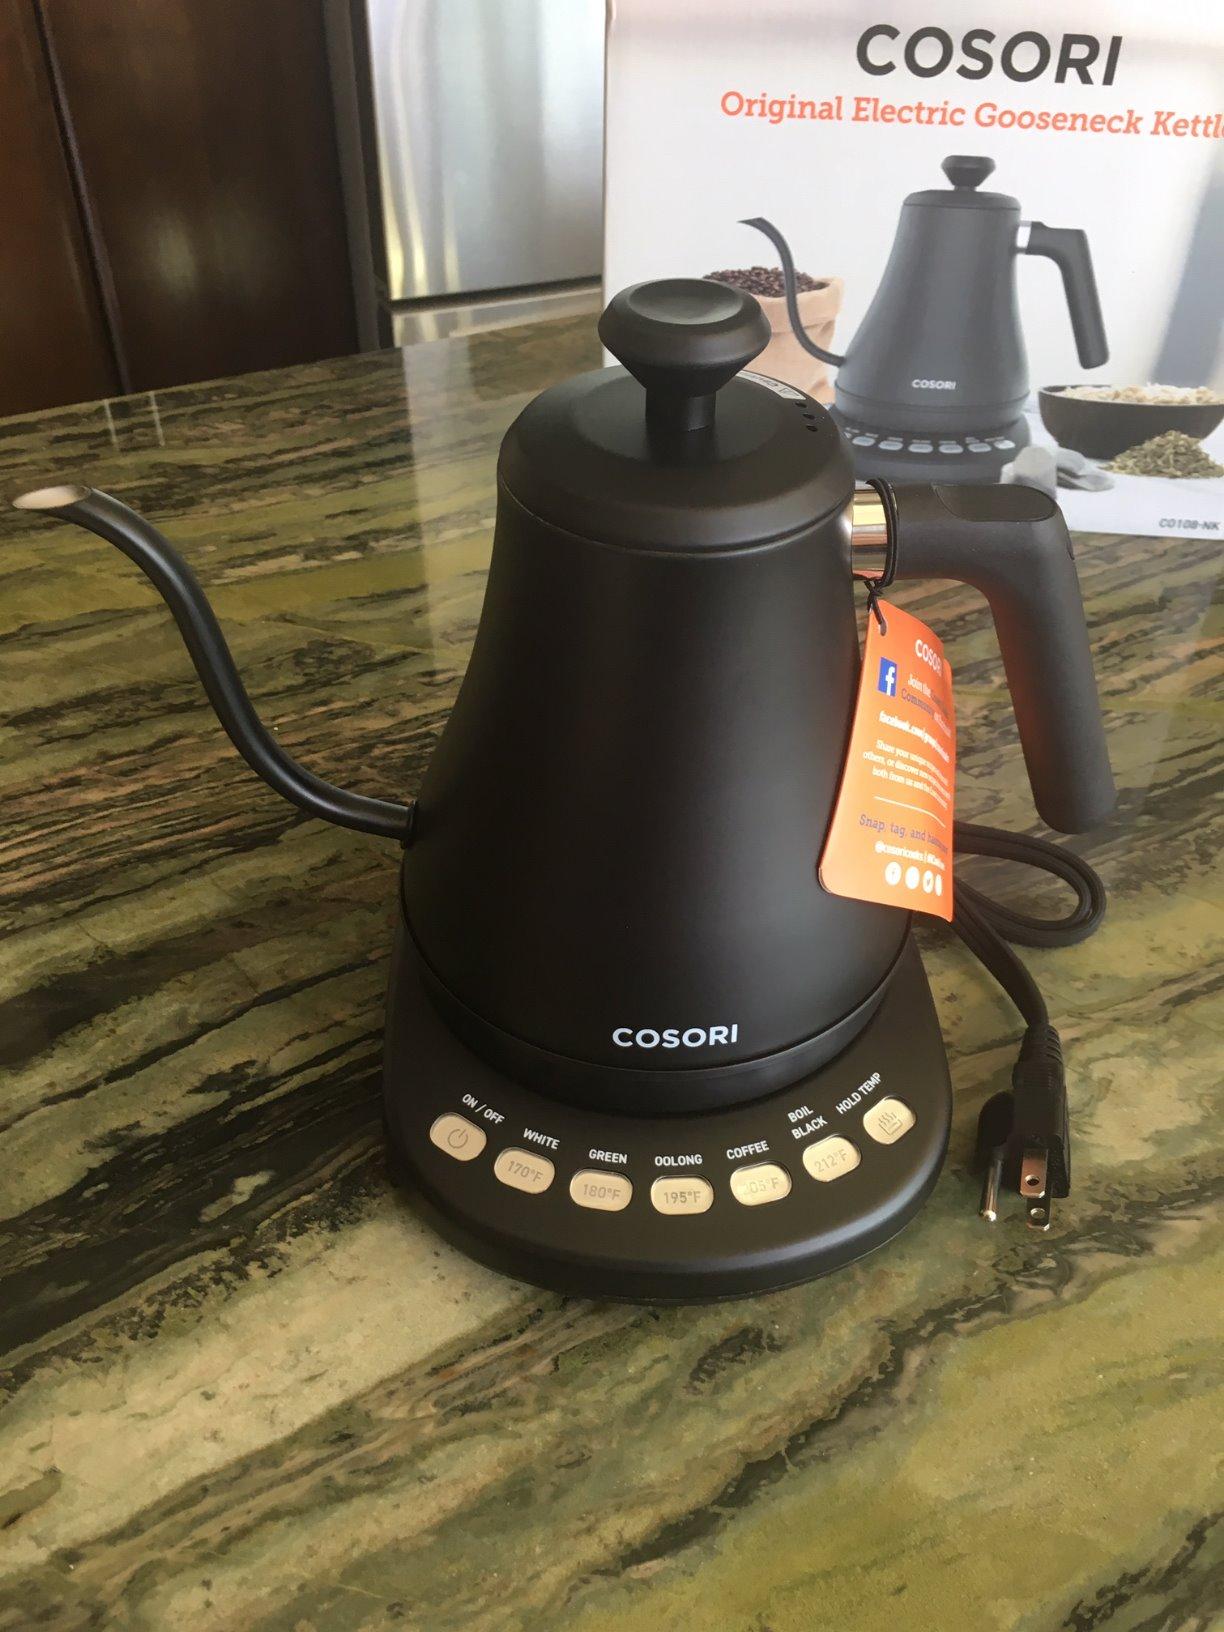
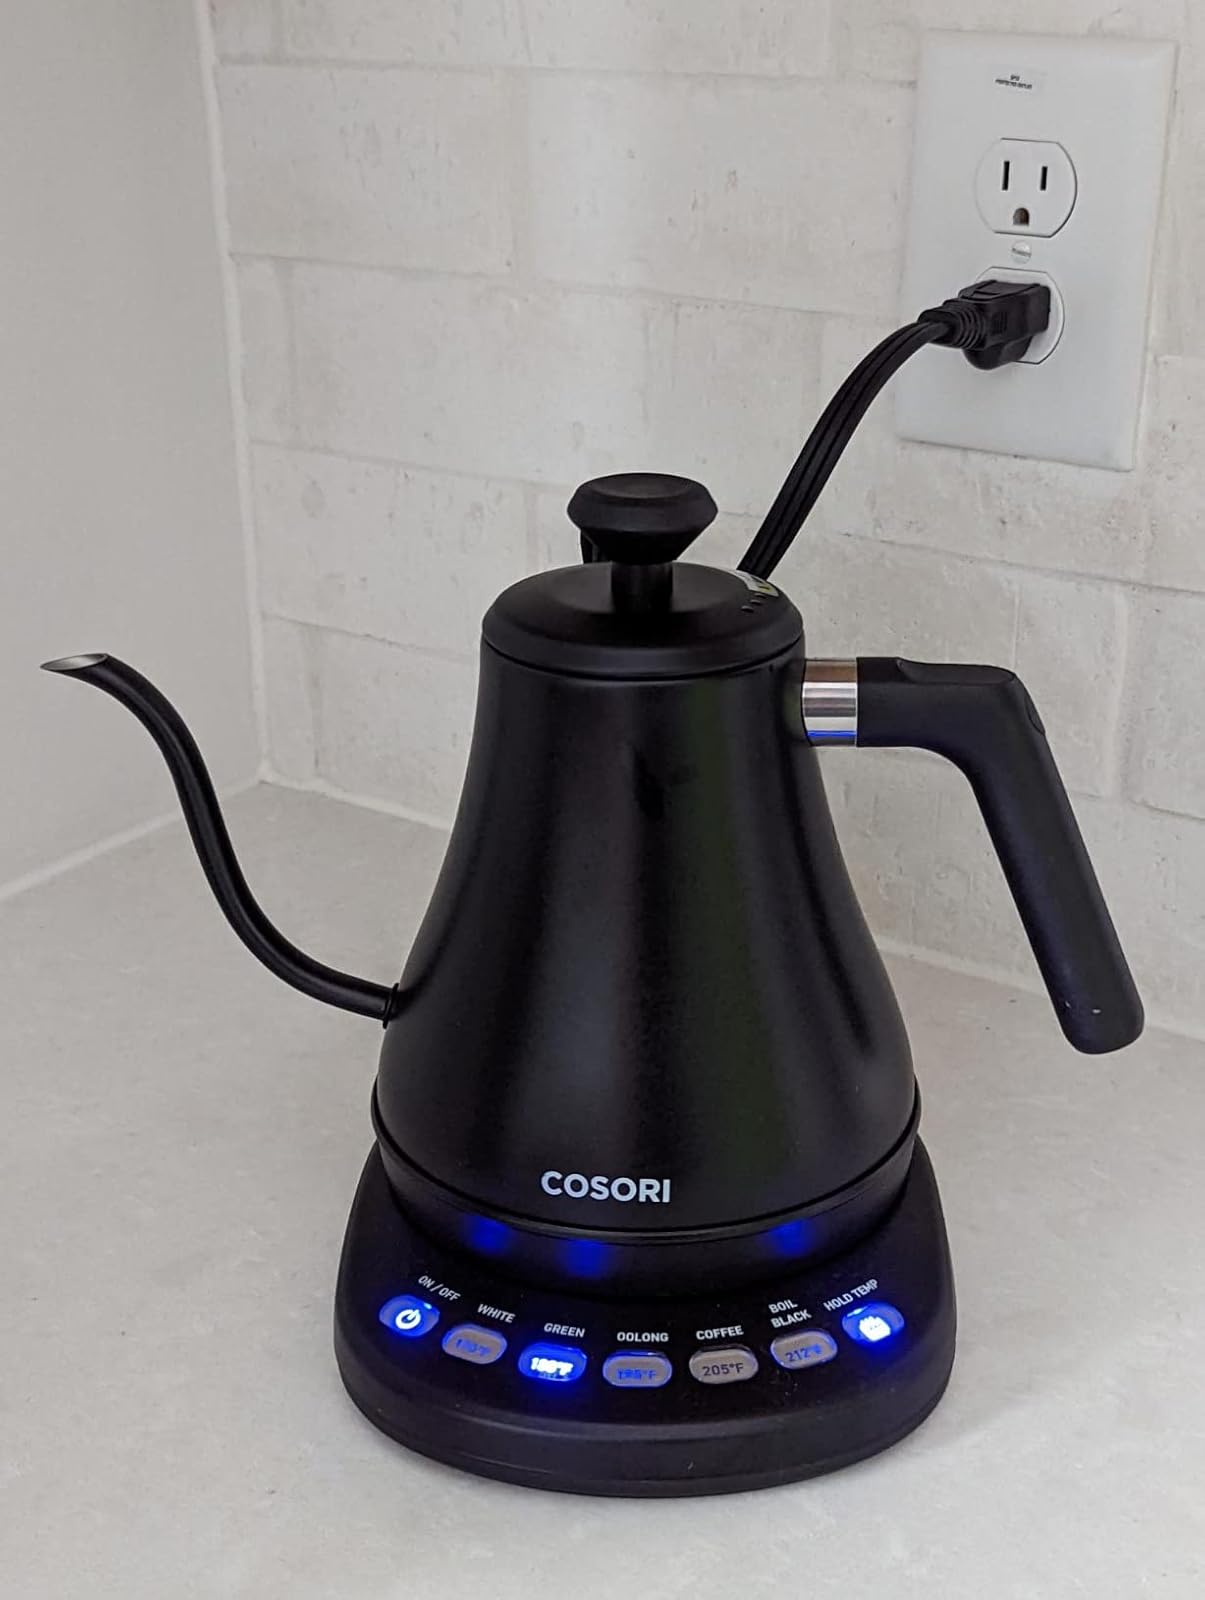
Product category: items_kettle
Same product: yes